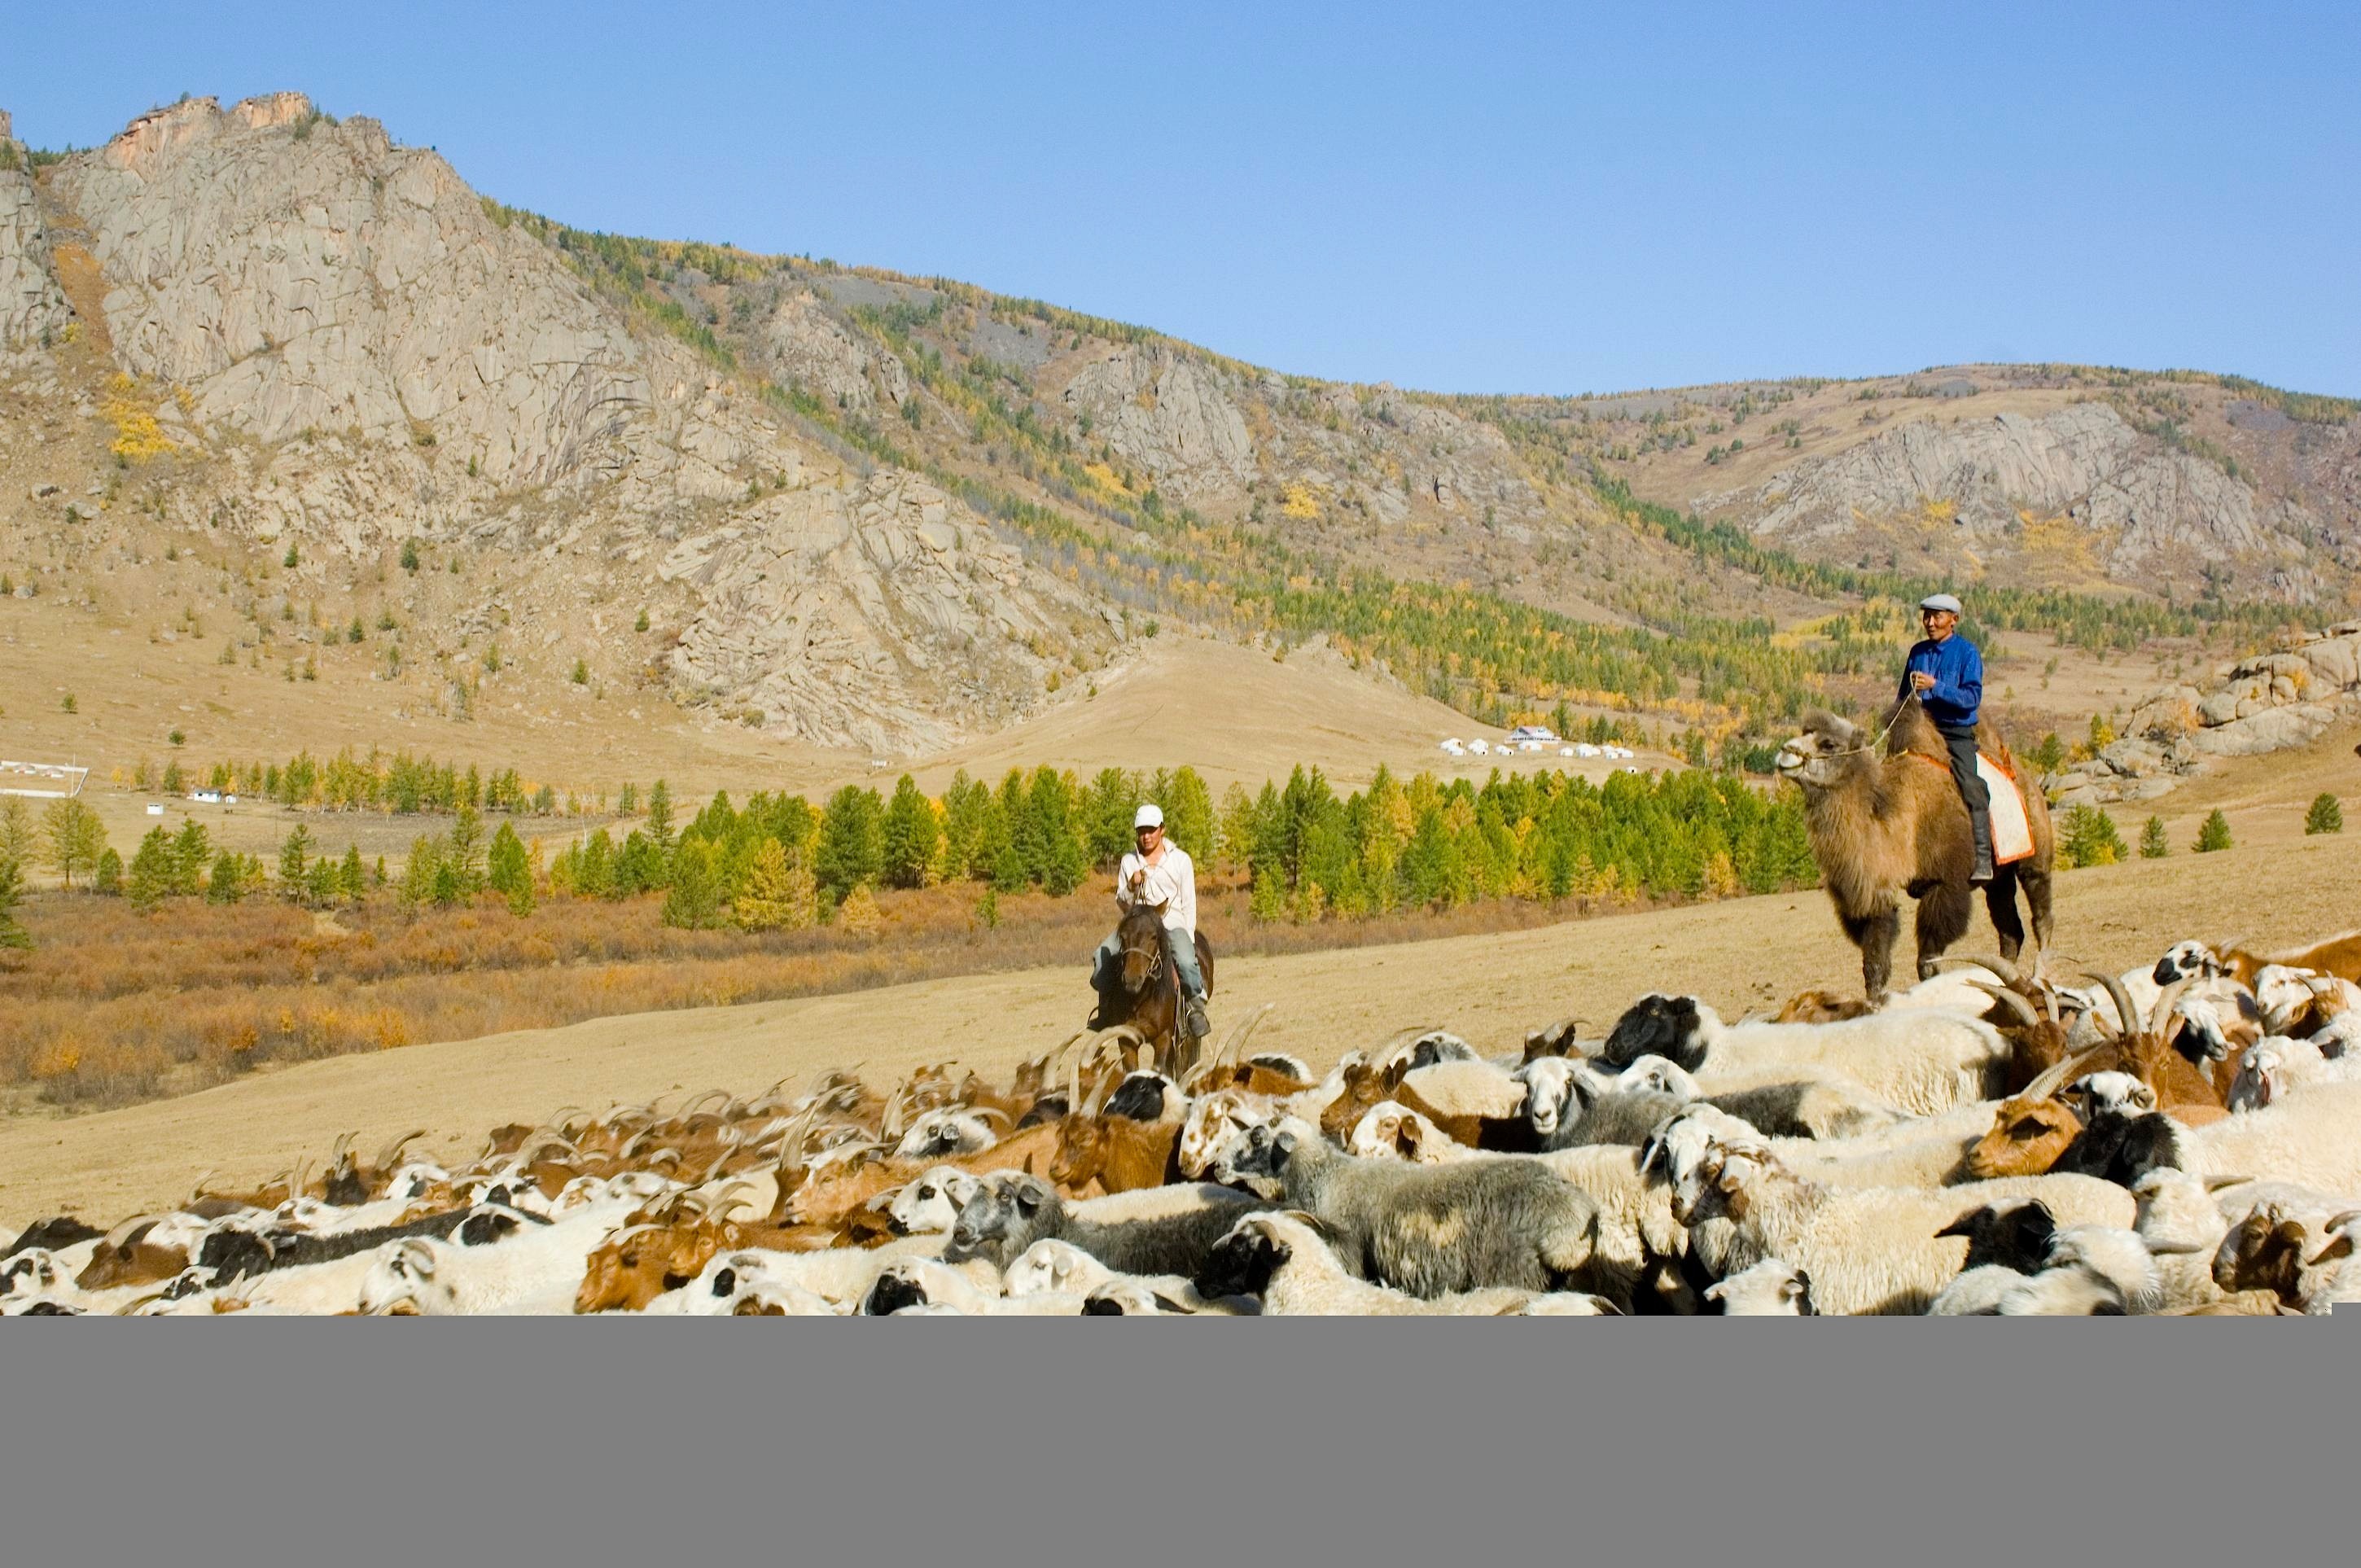
landscape, nature, wilderness, walking, mountain, sky, countryside, adventure, driving, valley, country, herd, livestock, sheep, tourism, trees, horses, outside, men, geology, mountains, plateau, mongolia, wadi, herding